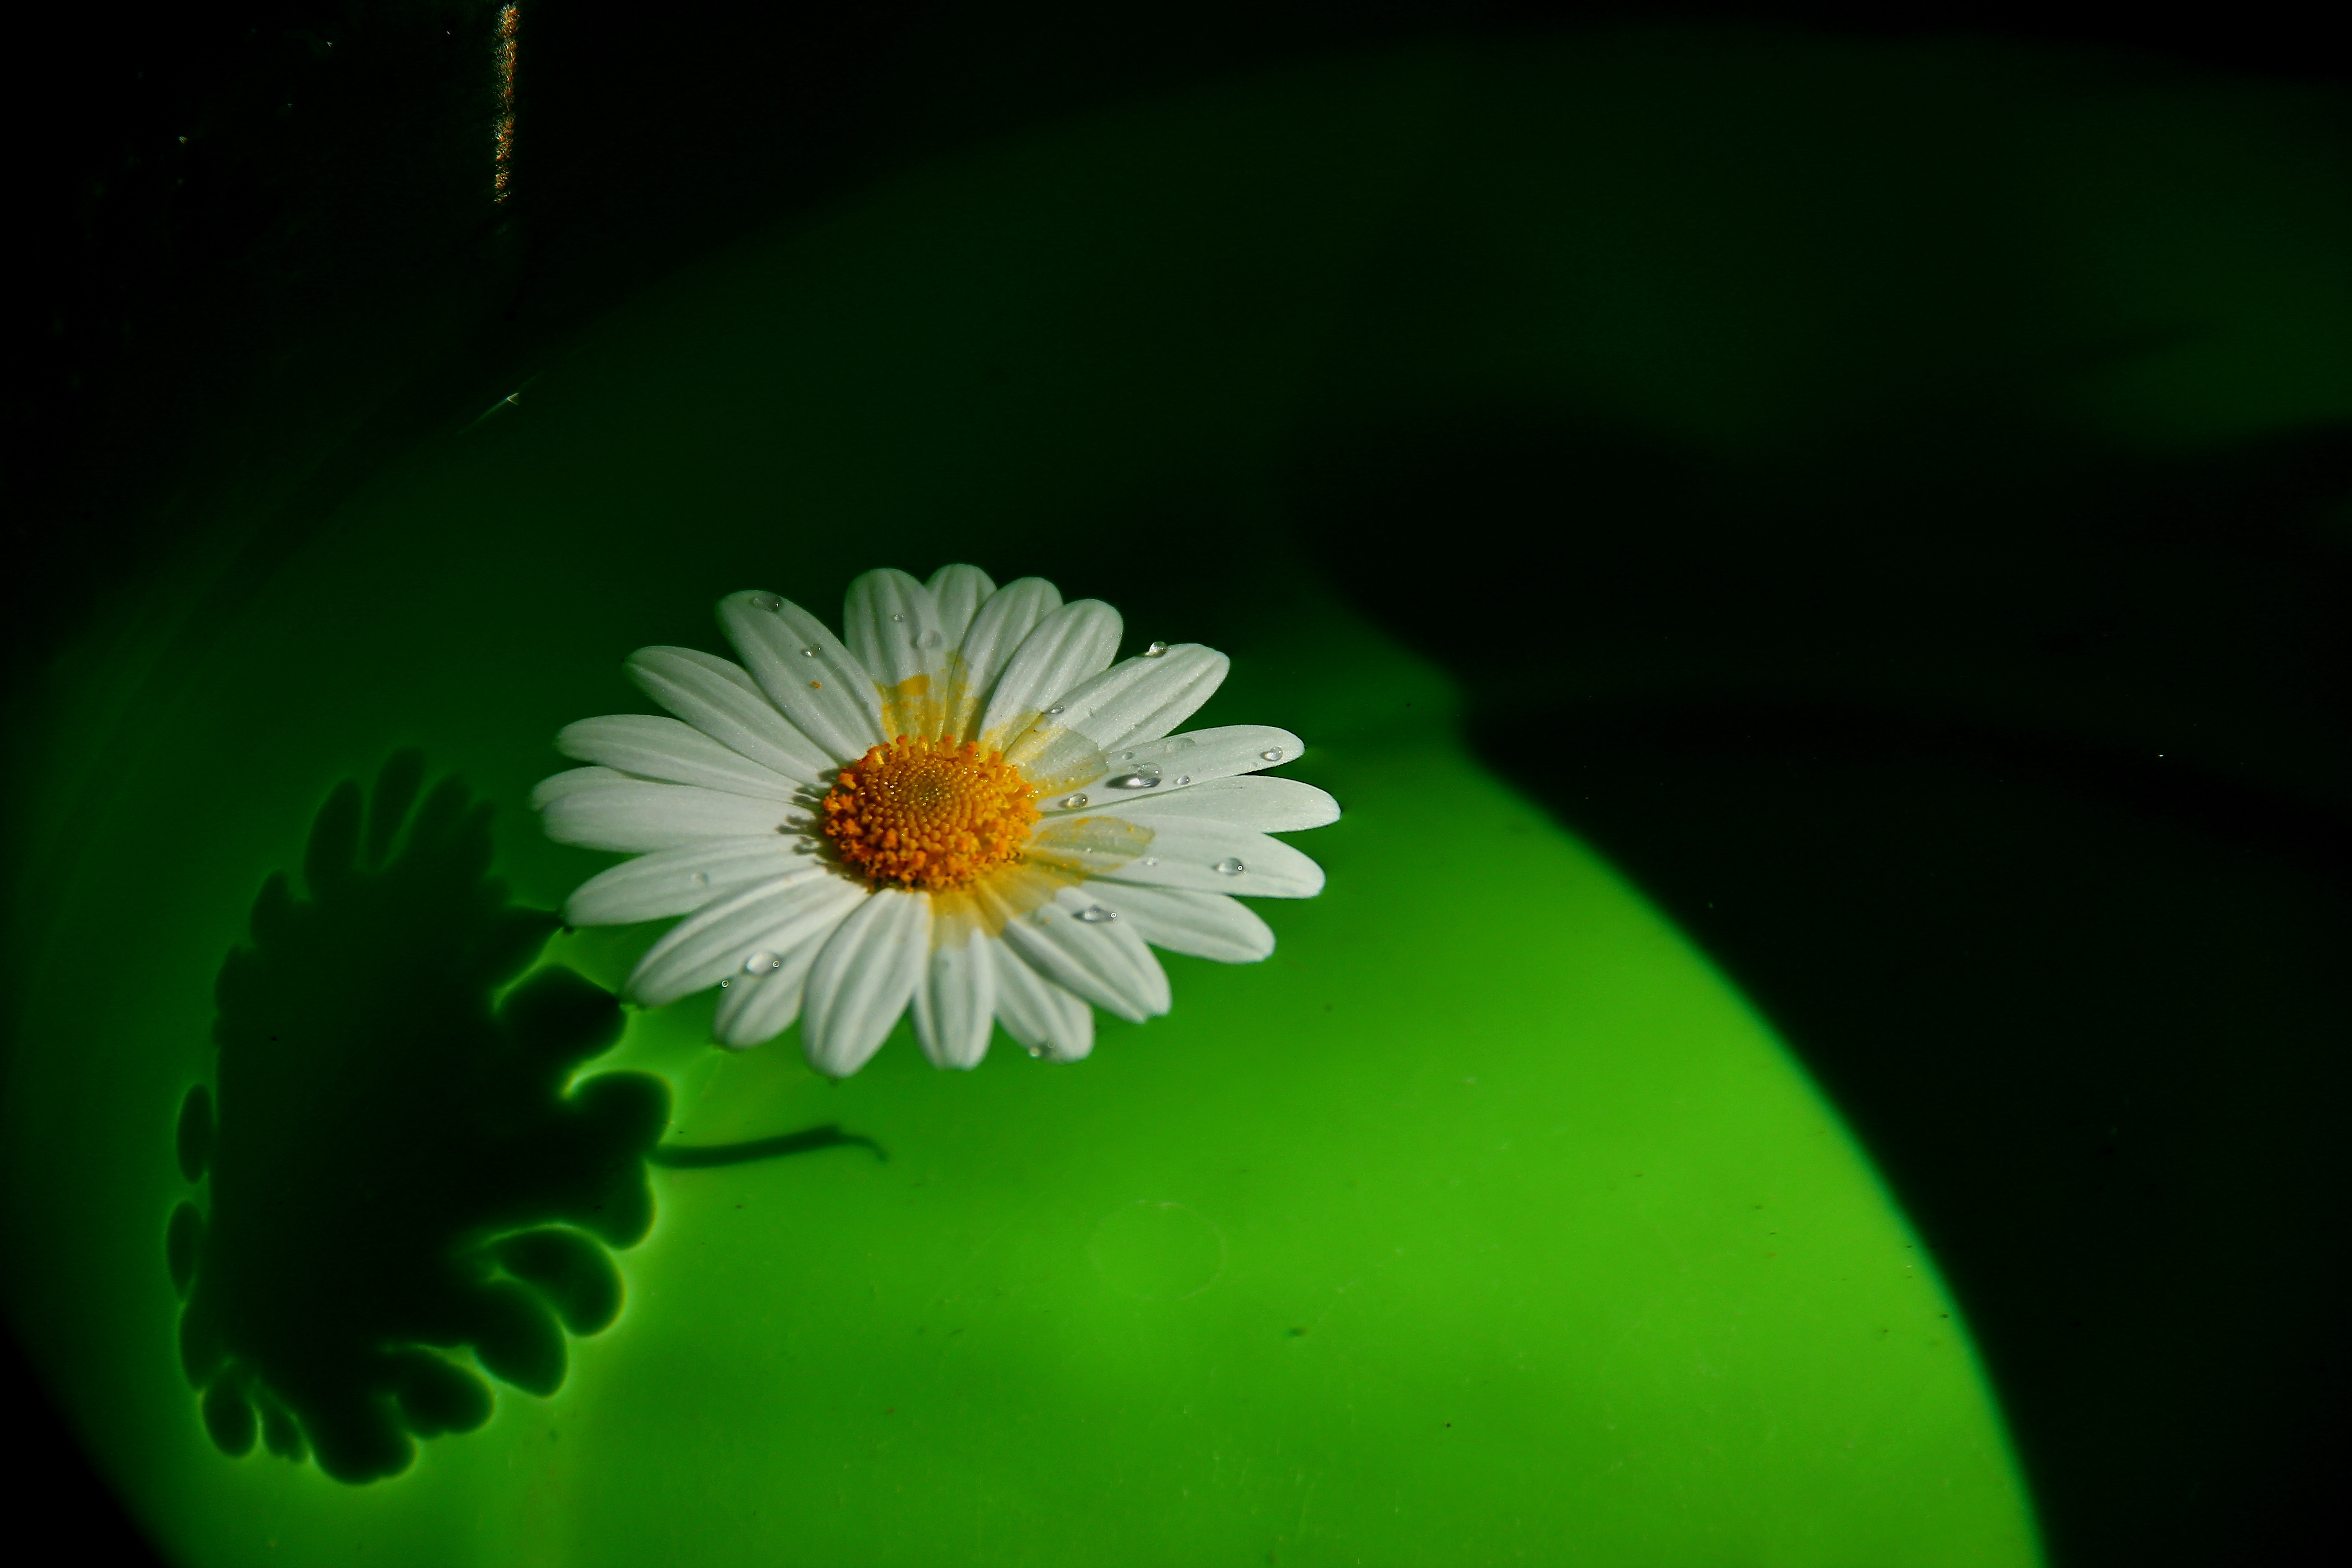
nature, light, plant, photography, sunlight, leaf, flower, petal, daisy, green, float, yellow, flora, close up, margaret, macro photography, flowering plant, daisy family, plant stem, land plant, on water